Bolshevik–Makhnovist conflict

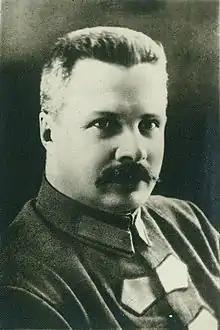
Mikhail Frunze, commander of anti-Makhnovist operations in late 1920, during which he oversaw attempts to encircle the Makhnovshchina

On 30 September 1920, a truce was brokered between the Red Army and the Insurgent Army. Negotiators from both factions drafted the terms of a political-military agreement, which would extend civil liberties to Ukrainian anarchists in return for the military subordination of the Insurgent Army to the Bolshevik high command. Together, the united front of the anarchists and the Bolsheviks was able to defeat the White offensive and force them back to Crimea, where the Whites coordinated their evacuation, bringing an end to the Southern Front of the Russian Civil War.